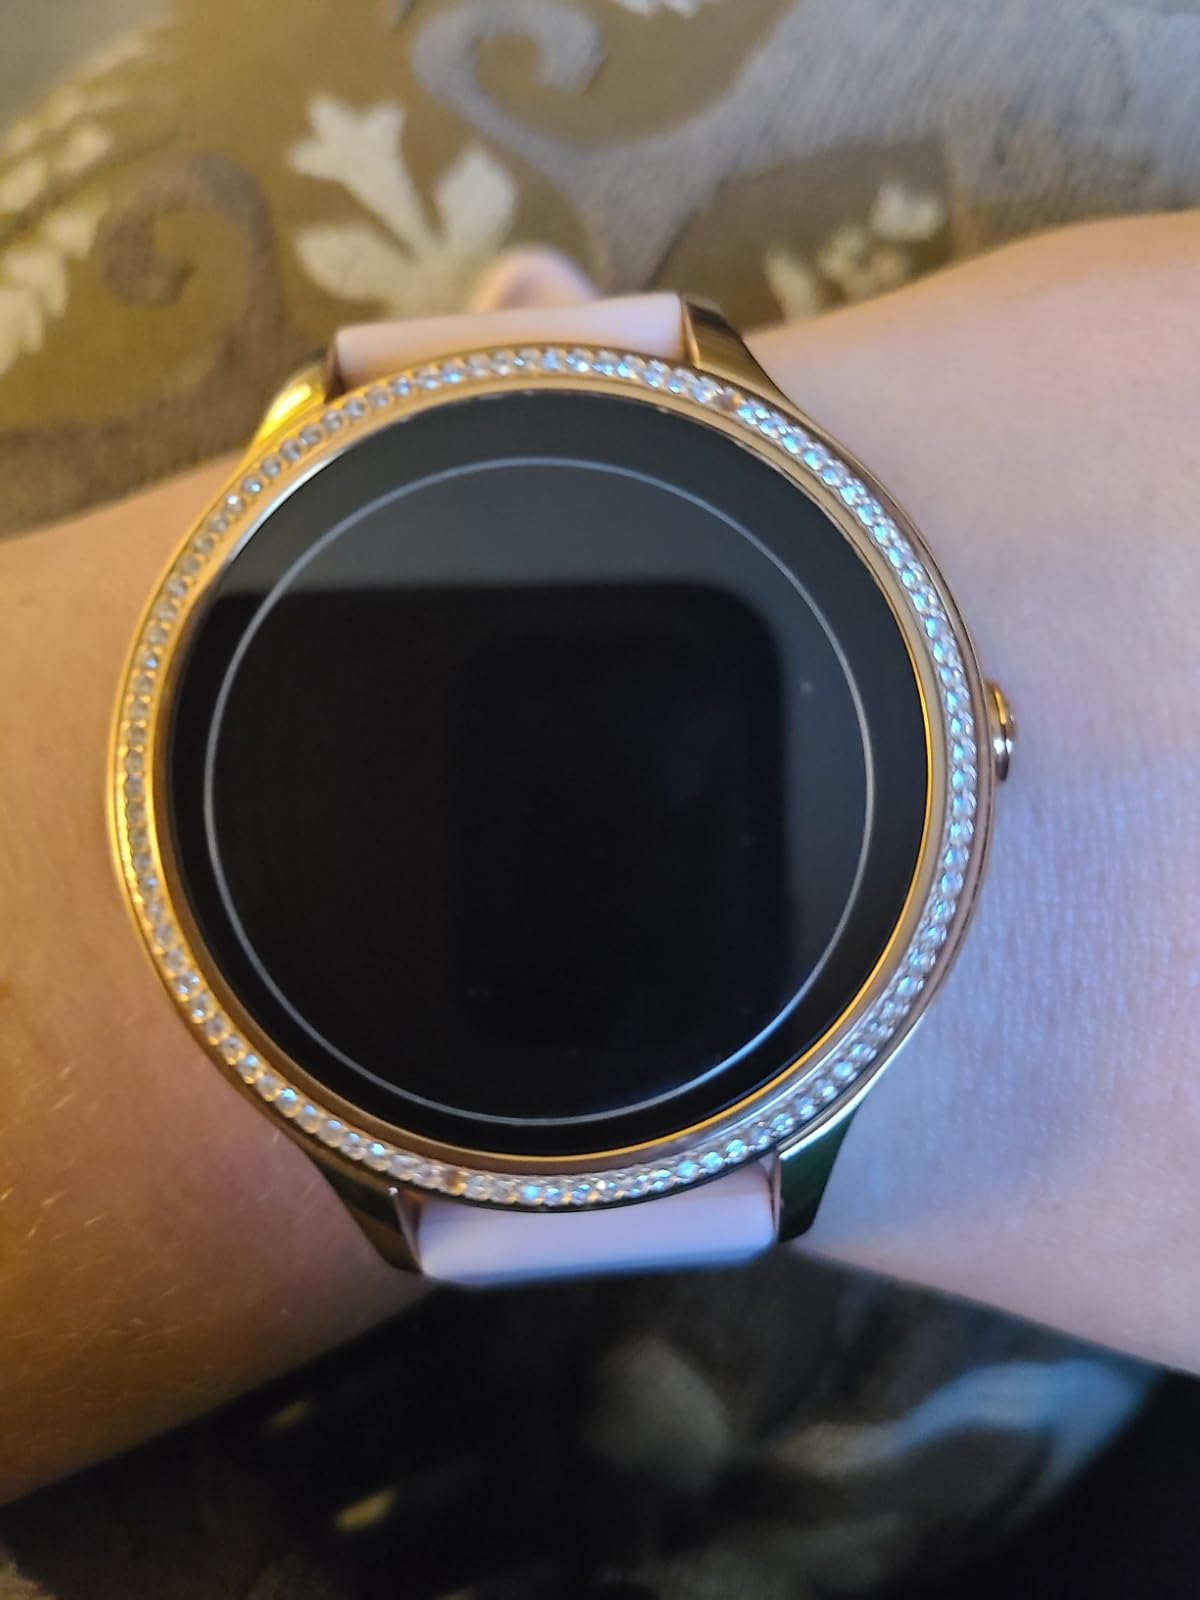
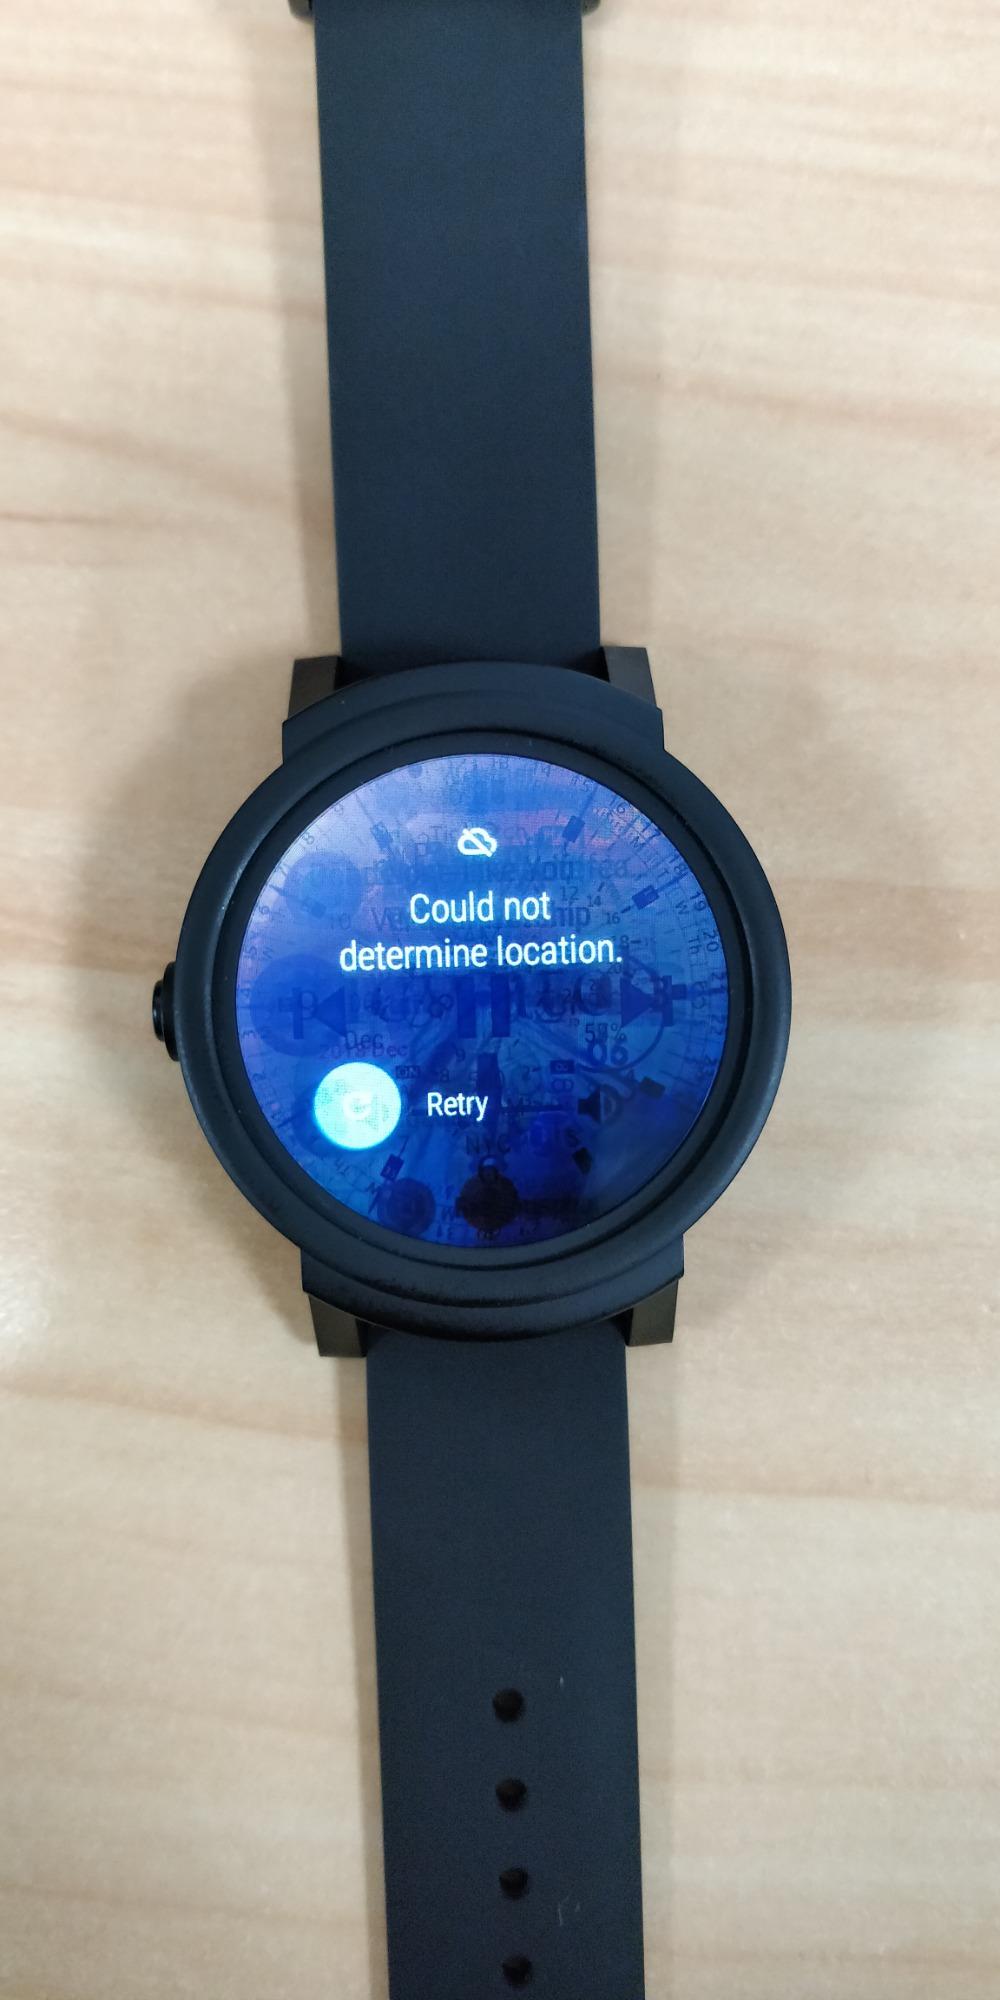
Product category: smartwatch
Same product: no